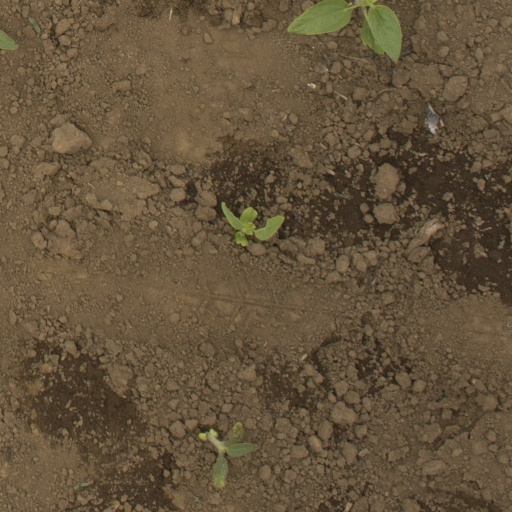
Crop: Jerusalem artichoke